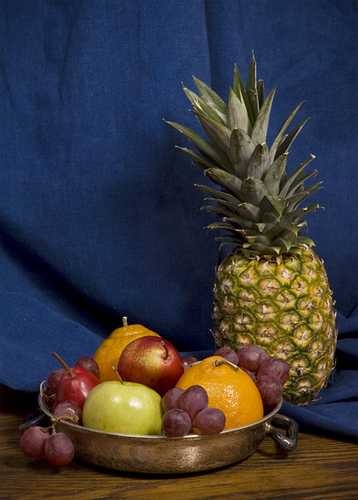
Label: Pineapple